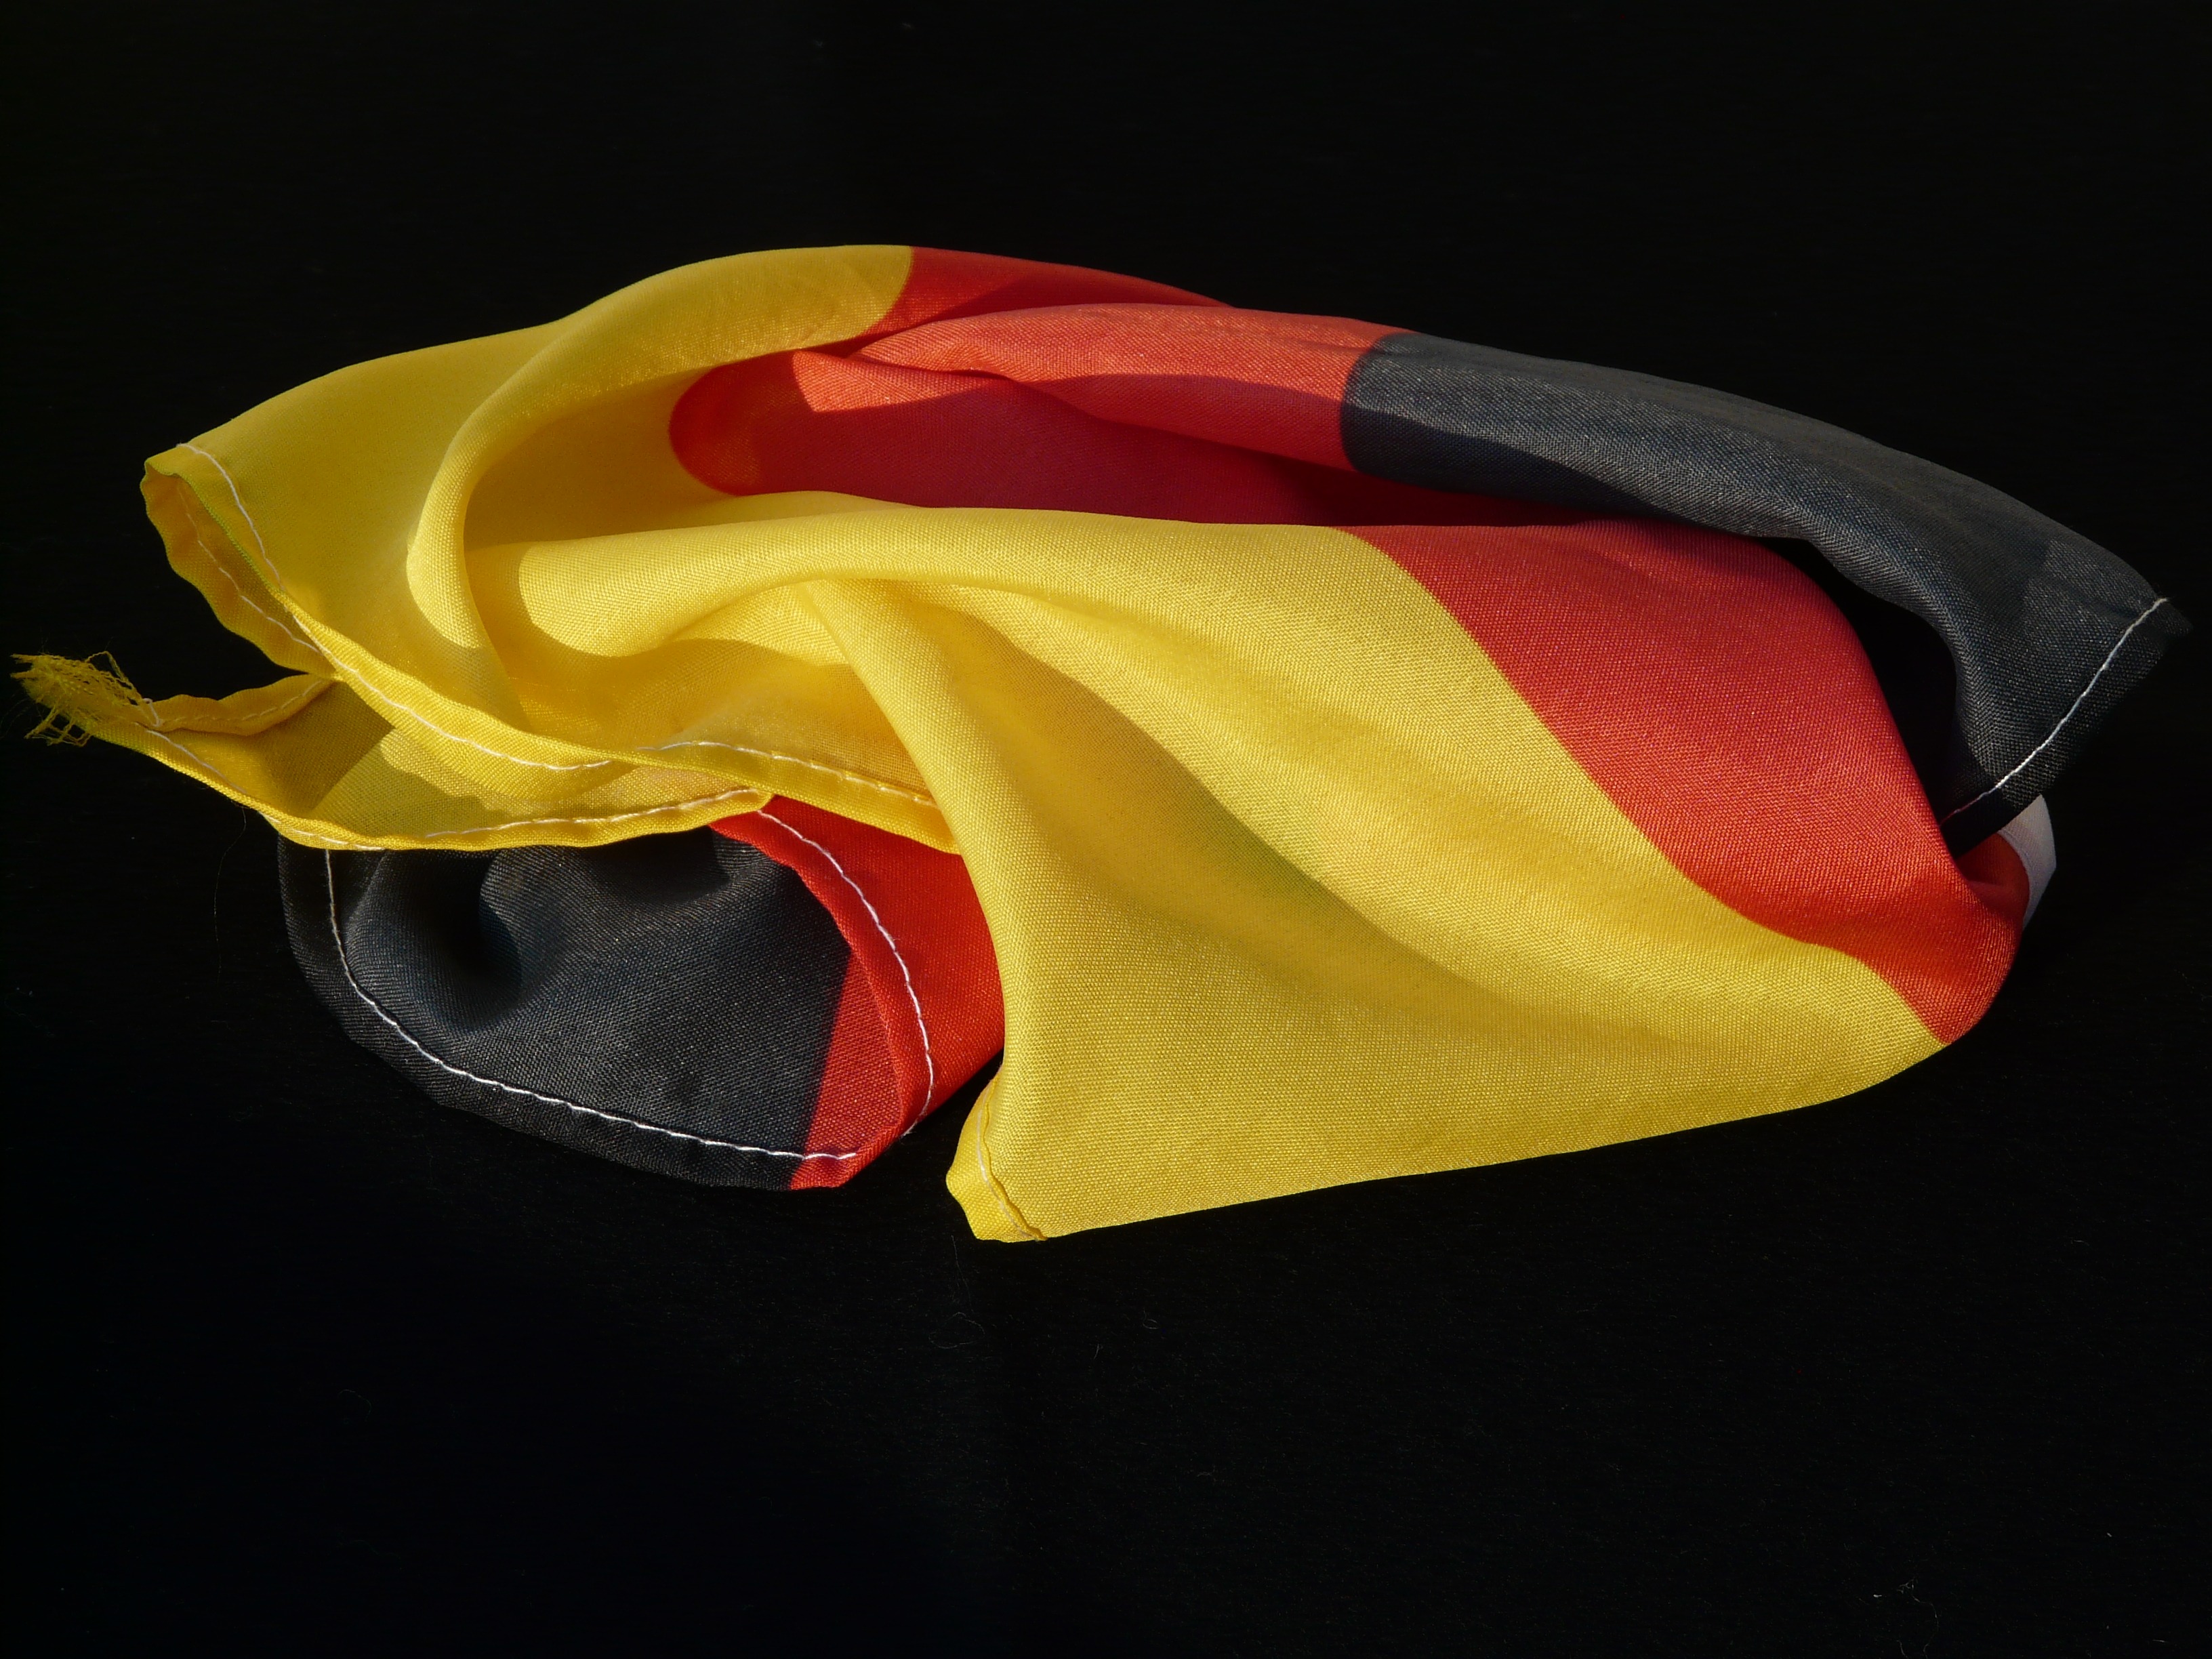
flower, petal, orange, red, flag, hat, clothing, black, yellow, headgear, fabric, gold, cap, germany, black red gold, rumpled